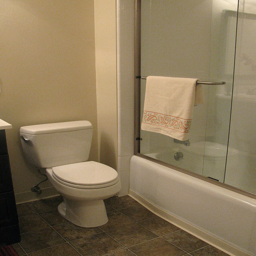
A white toilet sitting net to a walk in shower tub.
A bathroom with a toilet, bathtub, and towel.
A clean bathroom with a shower and toilet.
A small corner of a rest room with a nice shower.
there is a white toilet and a glass shower in this bathroom